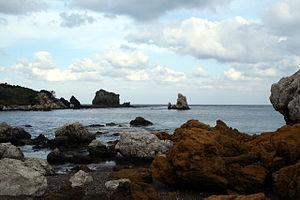
Chypre, en forme longue la république de Chypre, est un État situé sur l'île de Chypre dans l’est de la mer Méditerranée, dans le bassin Levantin. Bien que Chypre soit géographiquement proche de la région du Proche-Orient et la seule île majeure de la Méditerranée située en Asie, le pays est rattaché politiquement à l'Europe et est membre de l’Union européenne. Depuis 1974, le tiers nord de l’île, située au-delà de la ligne verte contrôlée par les troupes de l'ONU, est sous contrôle turc et en 1983, ce territoire sécessioniste s'est proclamé République turque de Chypre du Nord. Cette dernière continue aujourd'hui encore à ne pas être reconnue par l'ONU.